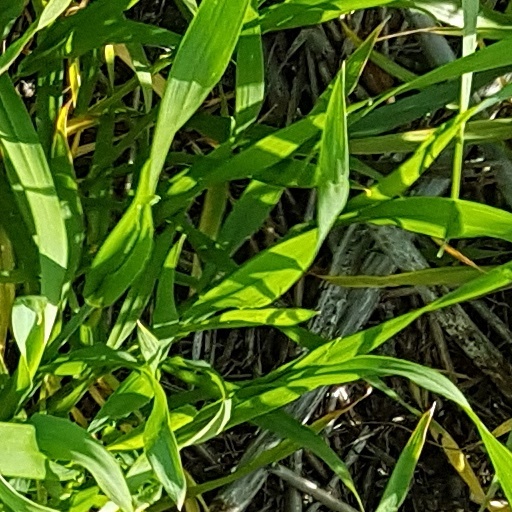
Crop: wheat